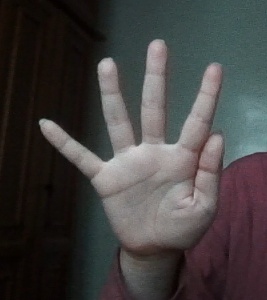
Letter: sheen